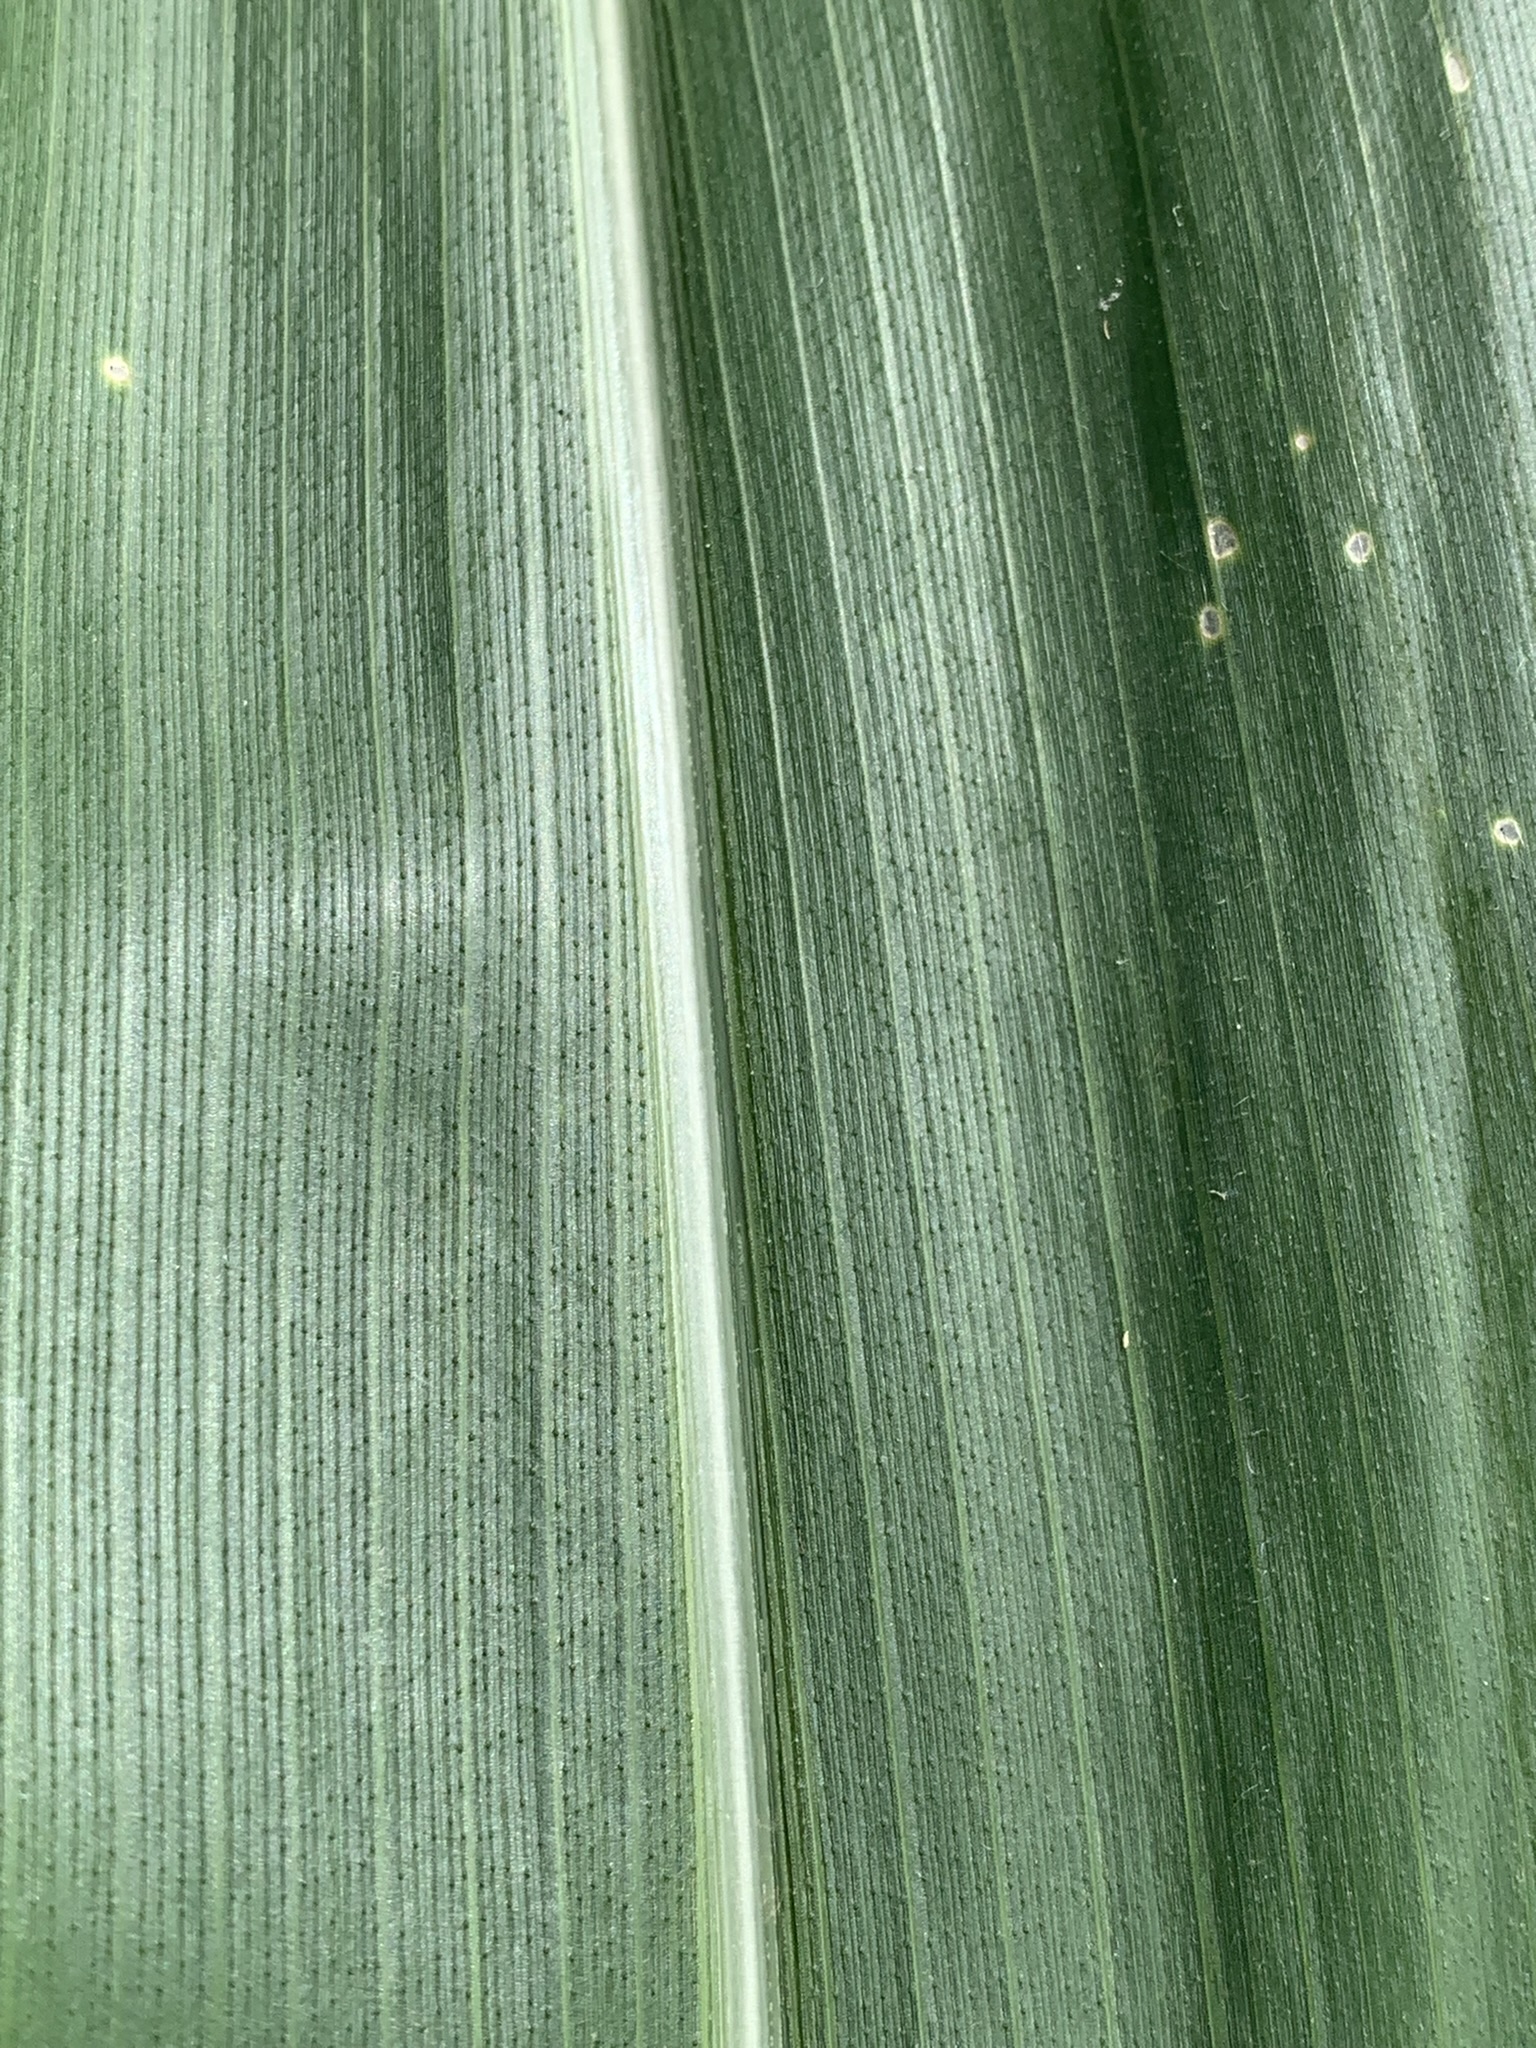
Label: Healthy